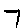
Label: 7